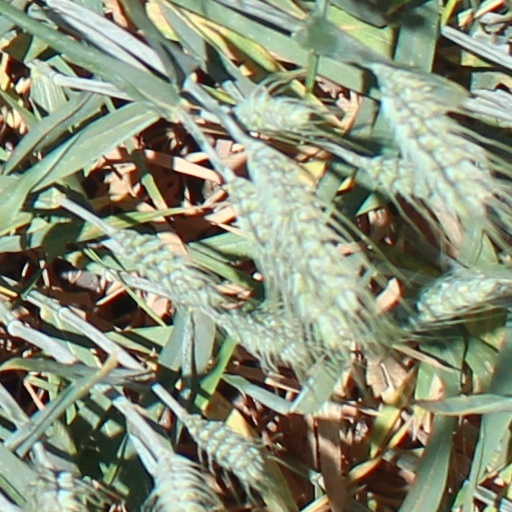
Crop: wheat